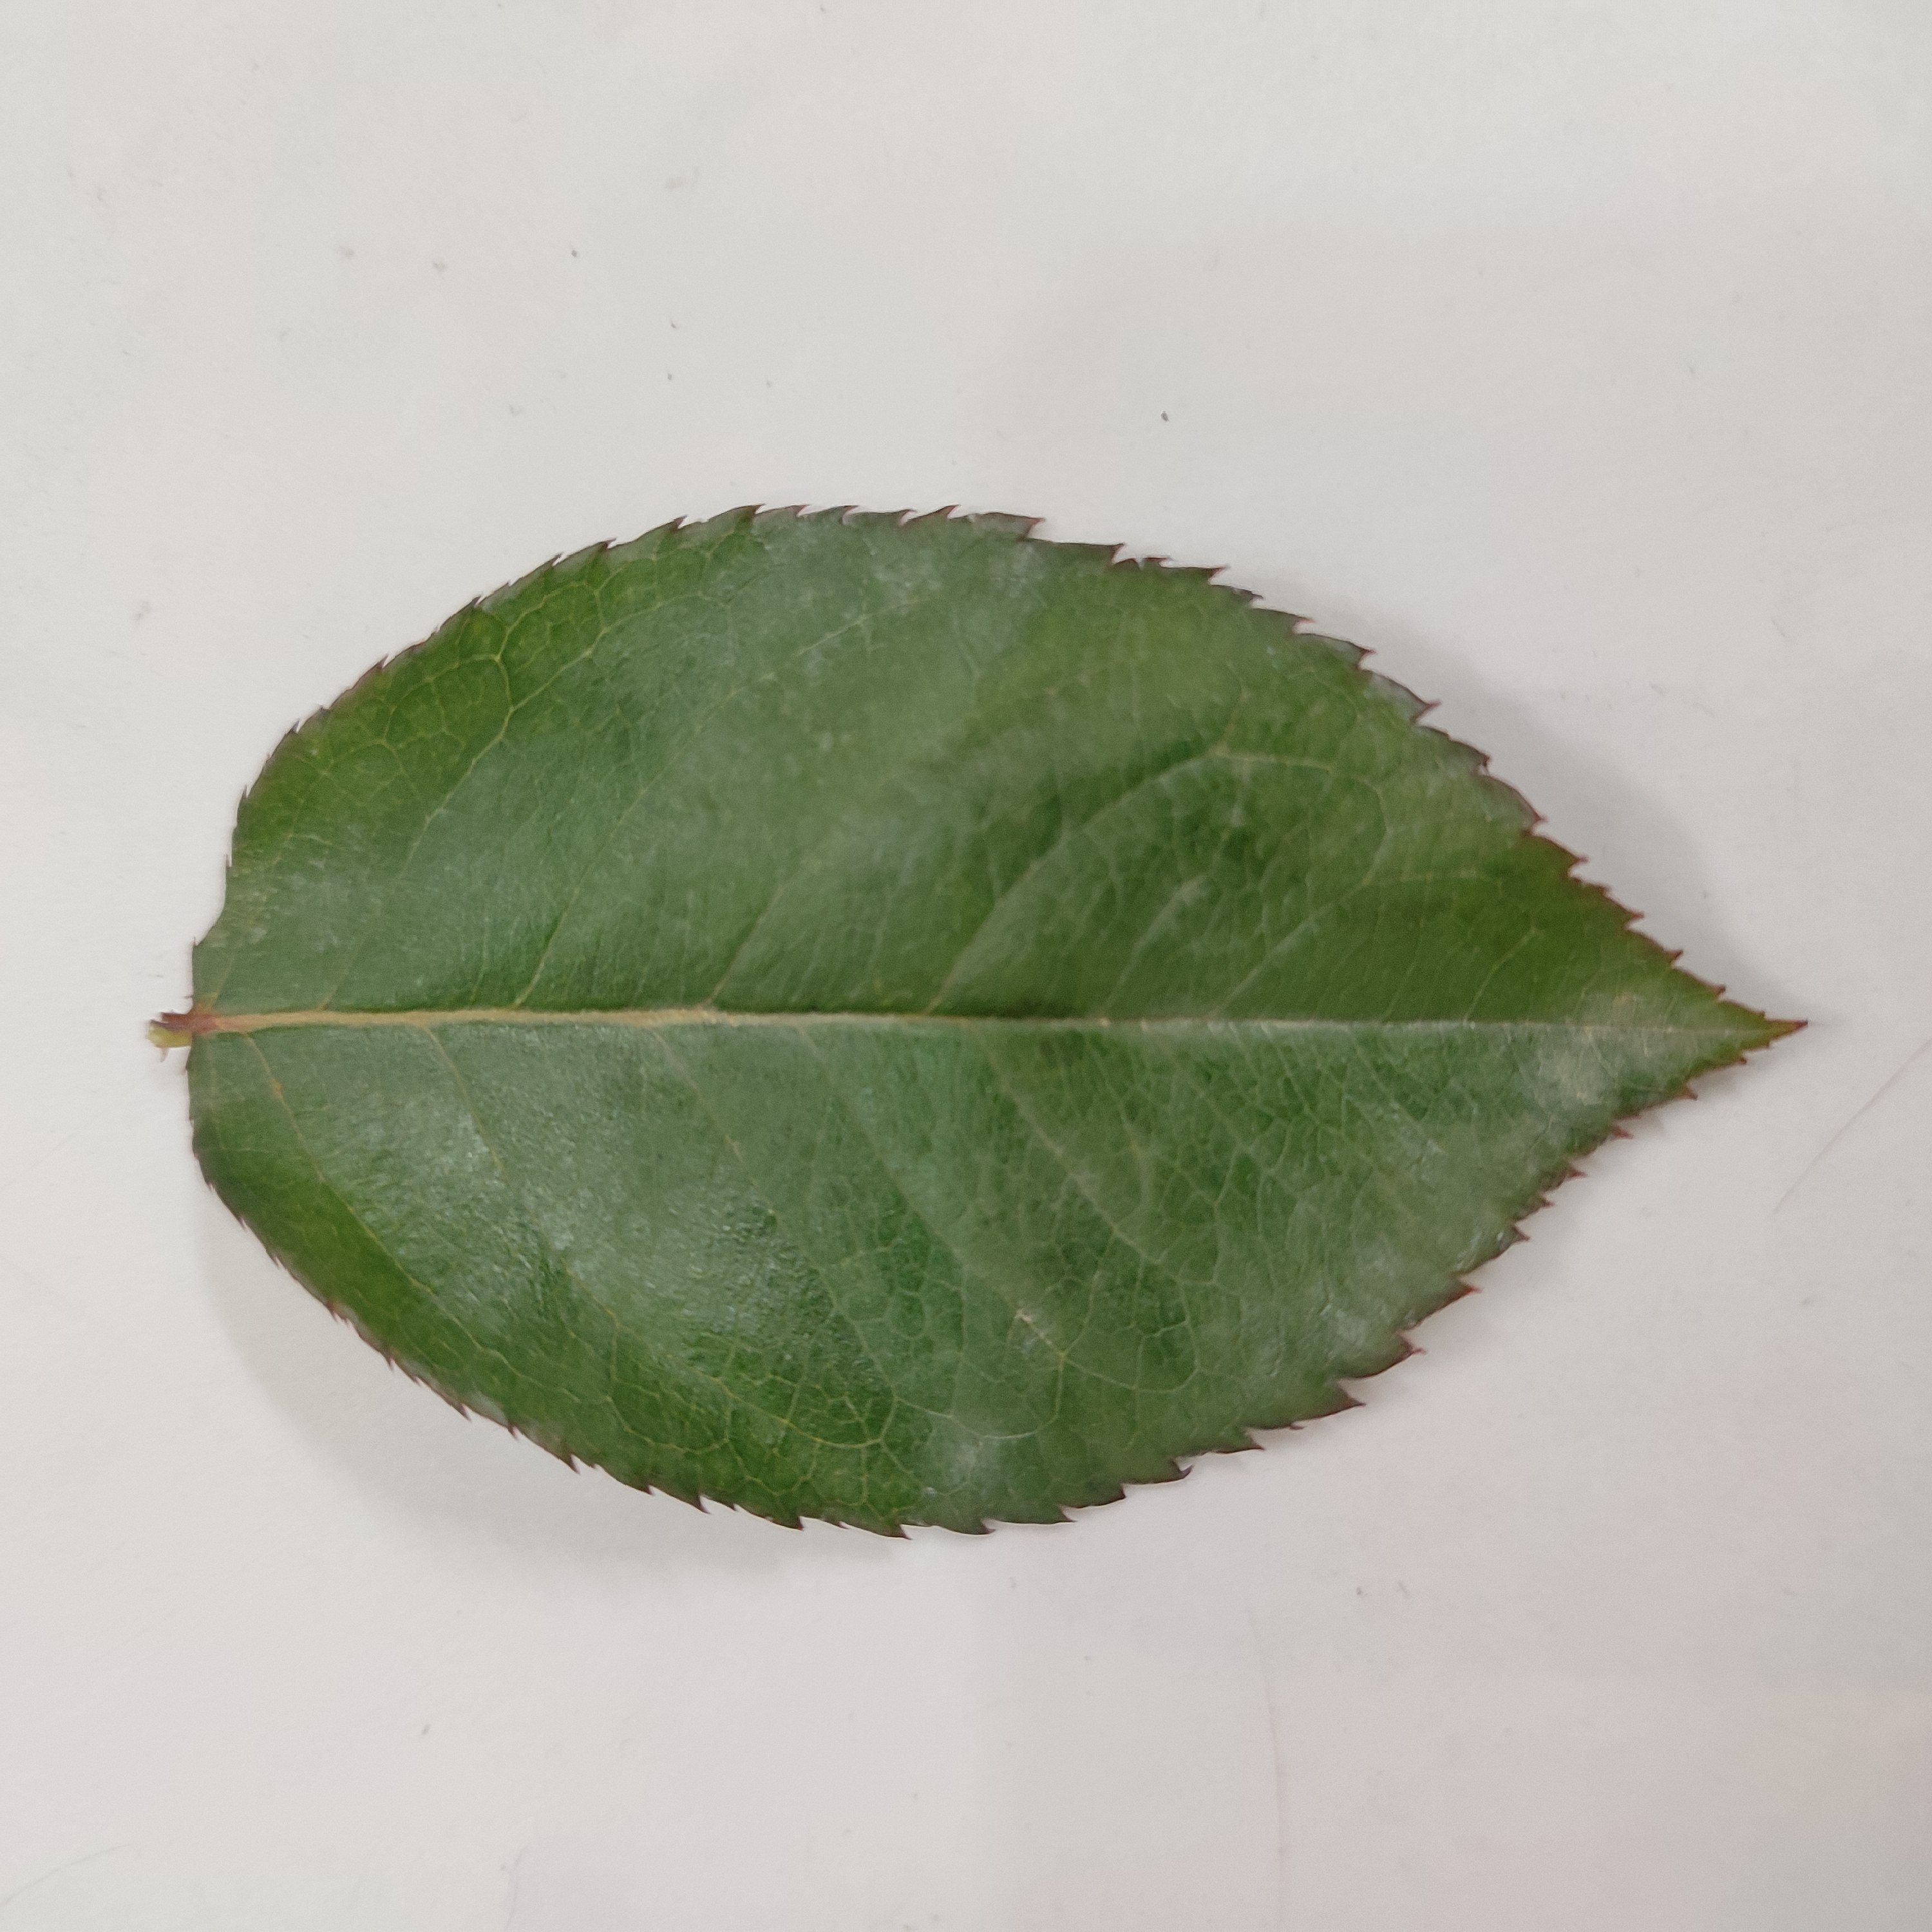
Label: Healthy Leaf